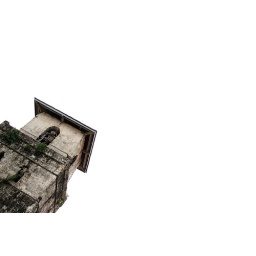
An over exposed shot which made the sky as white as the background of this page.